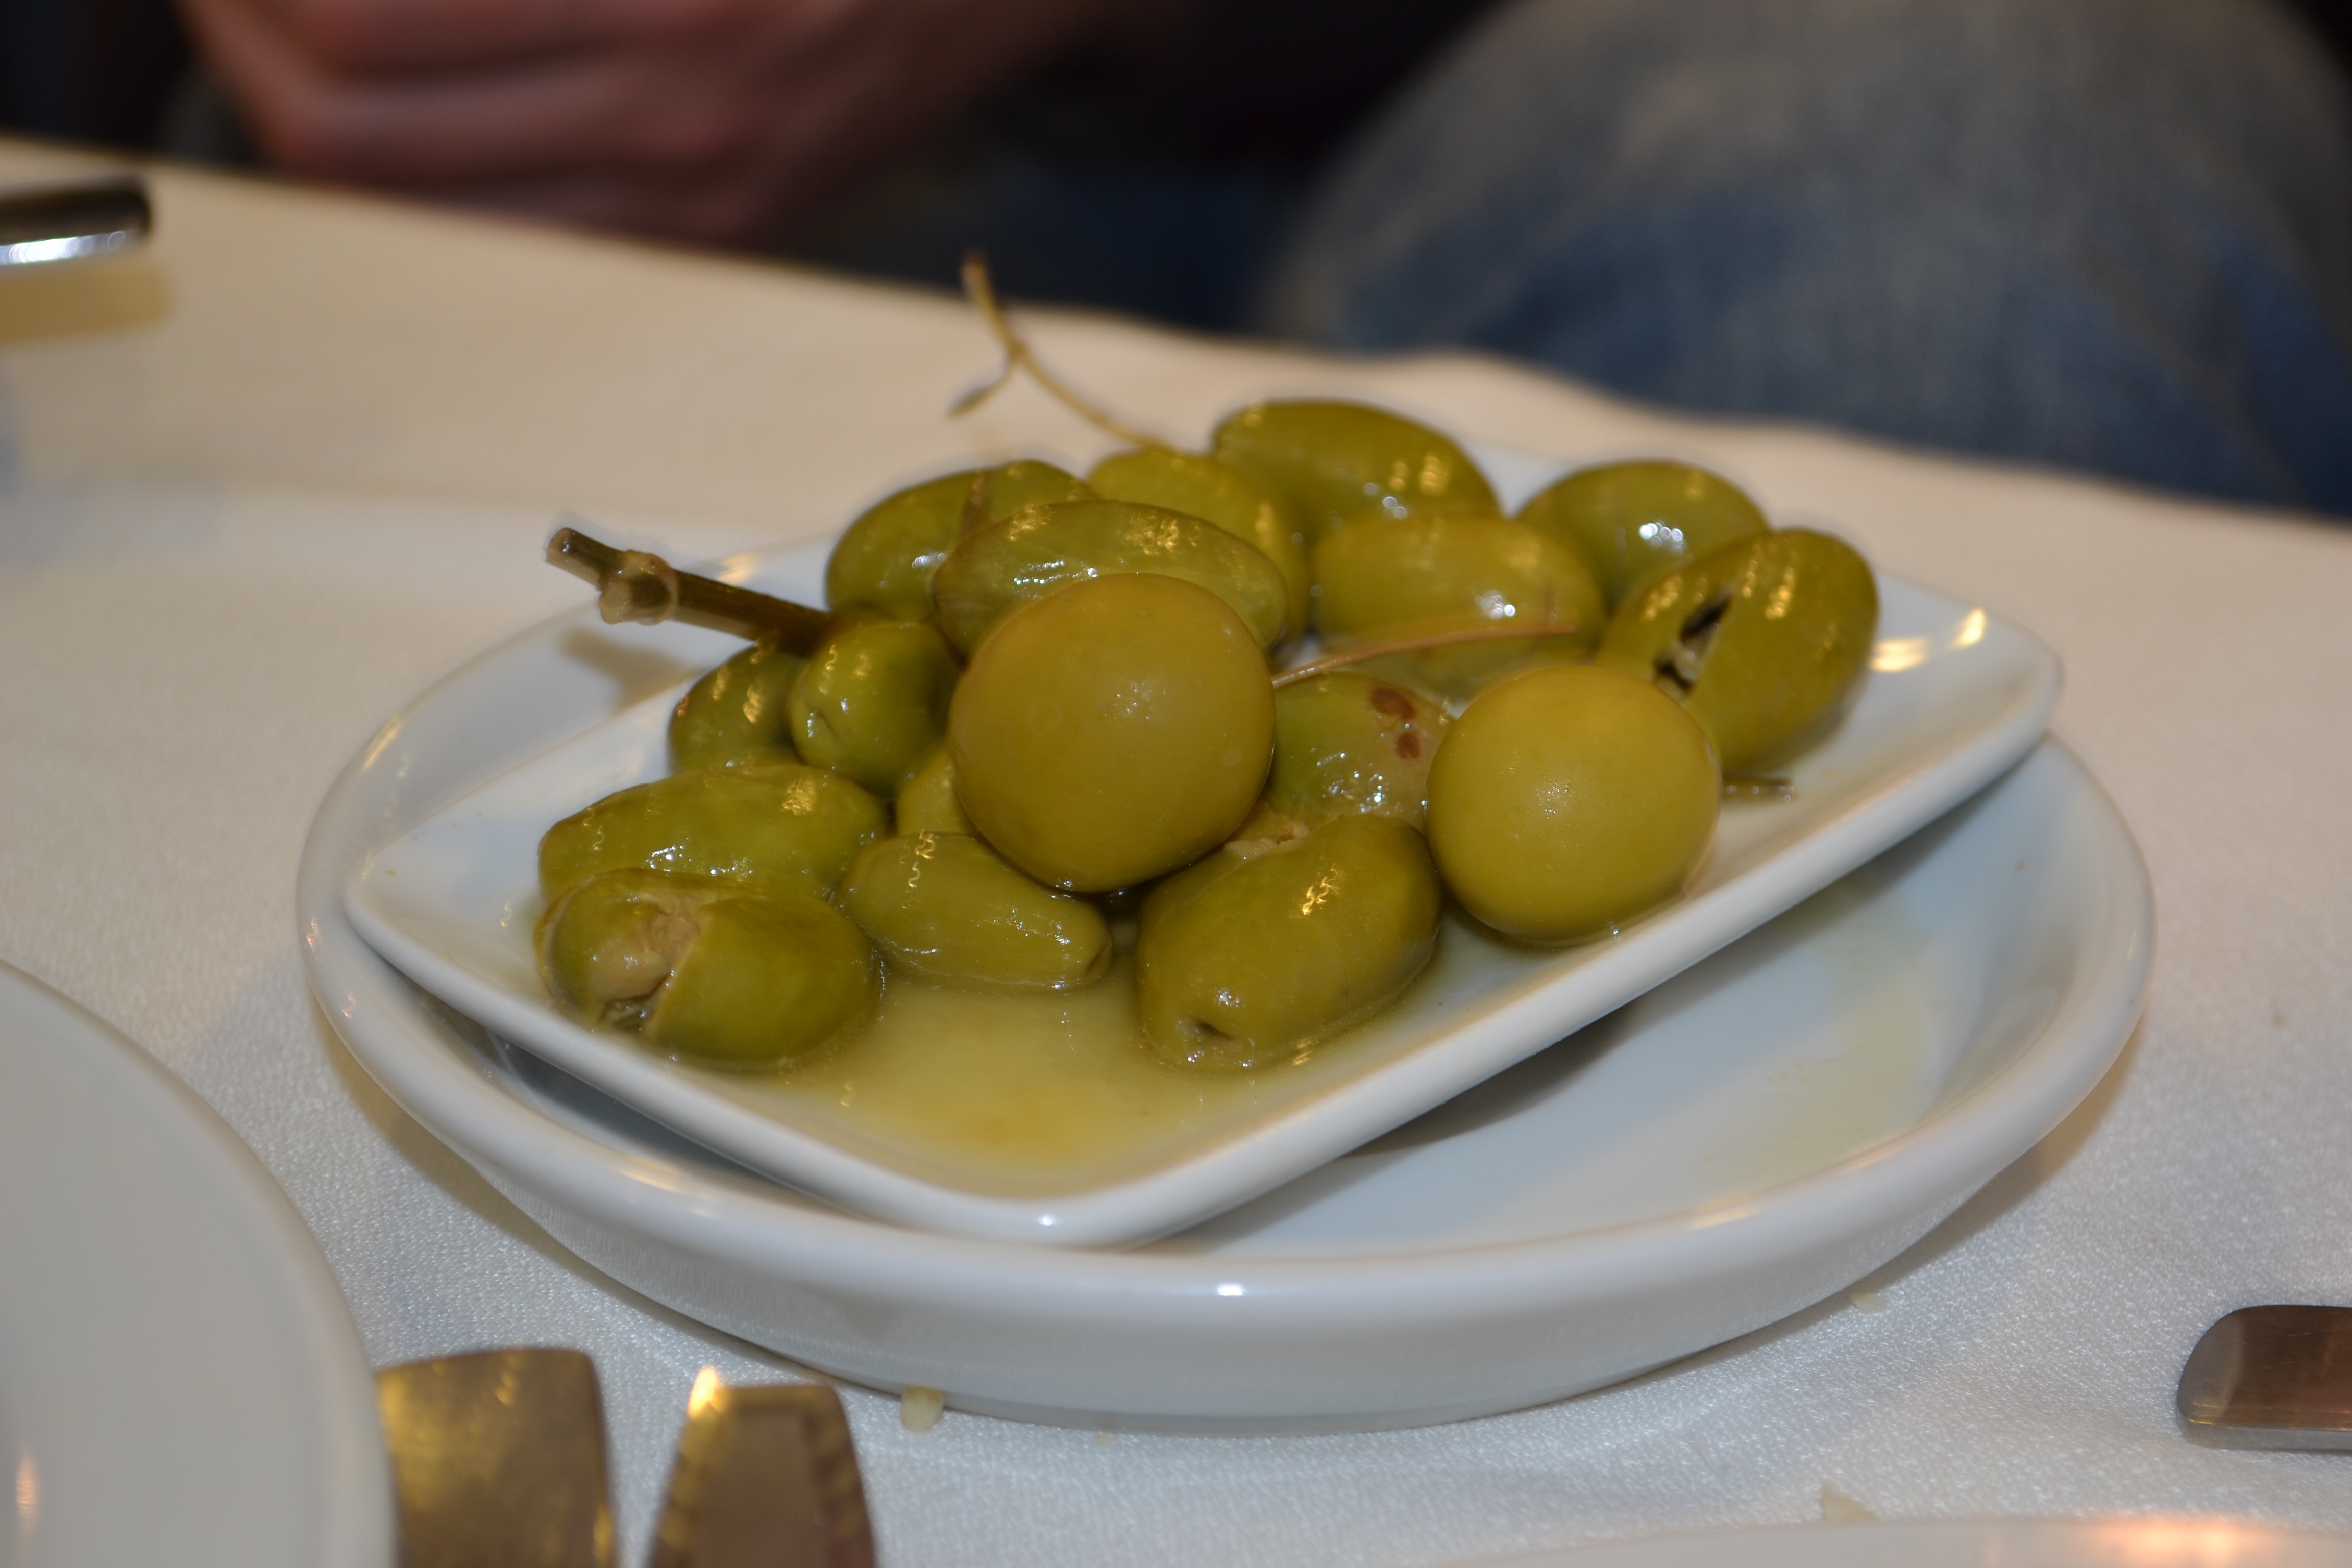
plant, fruit, dish, food, produce, vegetable, cuisine, flowering plant, land plant